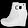
Label: Ankle boot